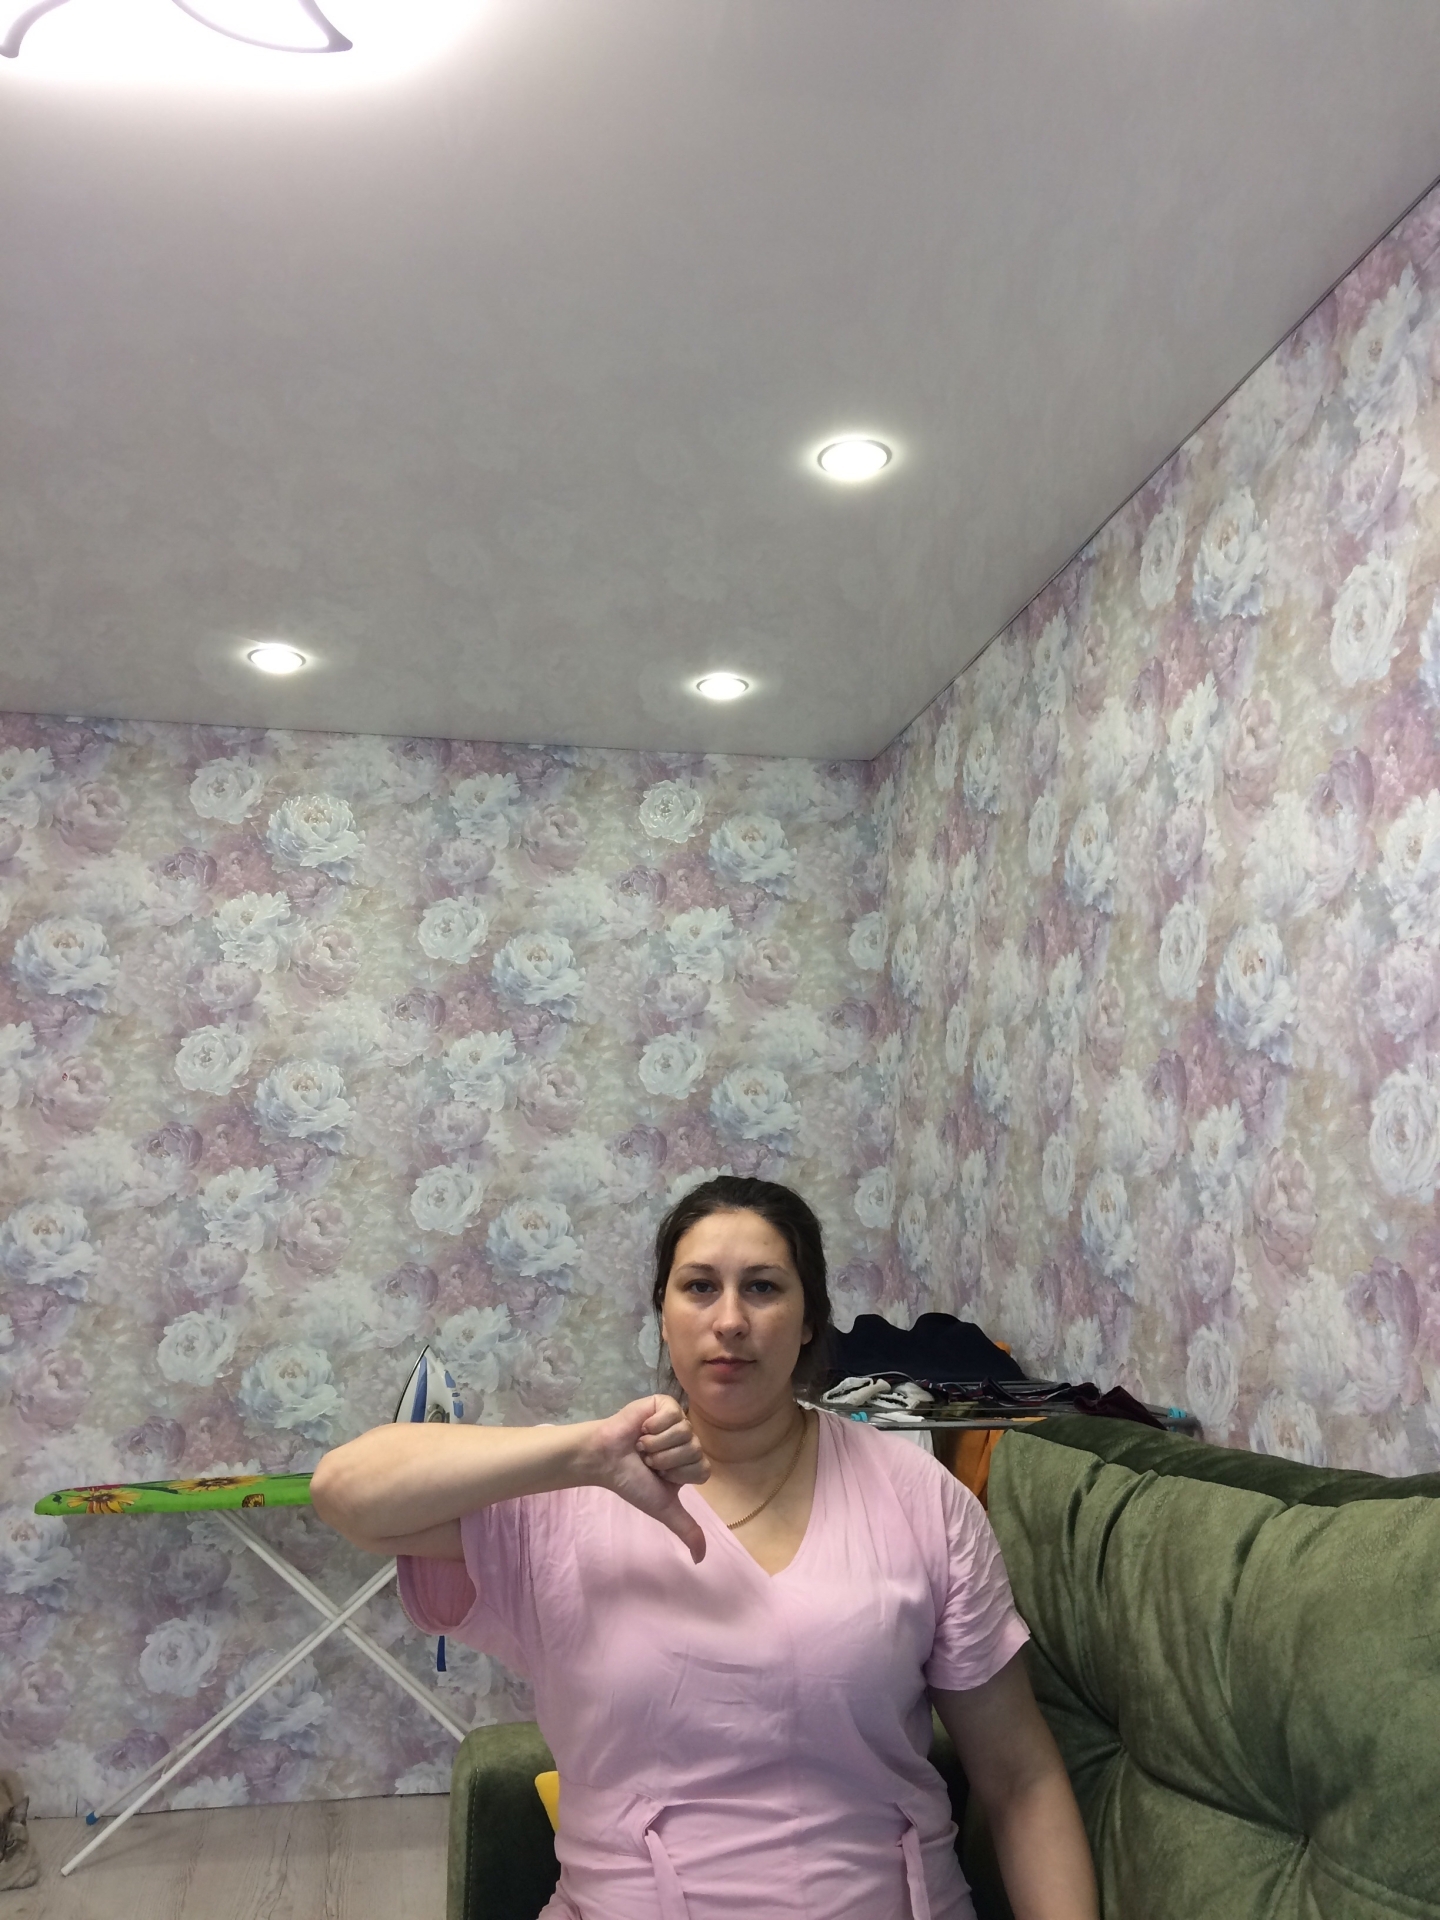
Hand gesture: dislike